Potulice concentration camp

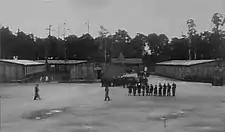
Nazi concentration camp Potulice in occupied Poland. Work brigade, pictured

Potulice concentration camp was a concentration camp established and operated by Nazi Germany during World War II in Potulice near Nakło in the territory of occupied Poland. Until the spring of 1941 it was a subcamp of the Stutthof concentration camp. In January 1942 Potulice became fully independent. It is estimated that a total of 25,000 prisoners went through the camp during its operation before the end of 1944. It became notable also as a detention centre for kidnapped Polish children that underwent the Nazi experiment in forced Germanisation.